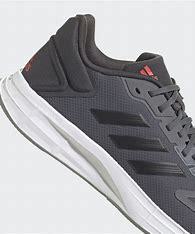
Brand: Adidas
Model: Duramo 10